Francisco Gabriel de Anda

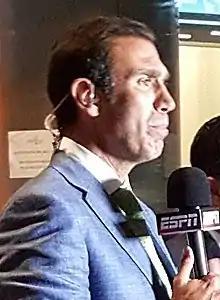

José Francisco Gabriel de Anda (born 5 June 1971) is a Mexican former professional footballer who currently works for ESPN Deportes and ESPN Mexico as an analyst.